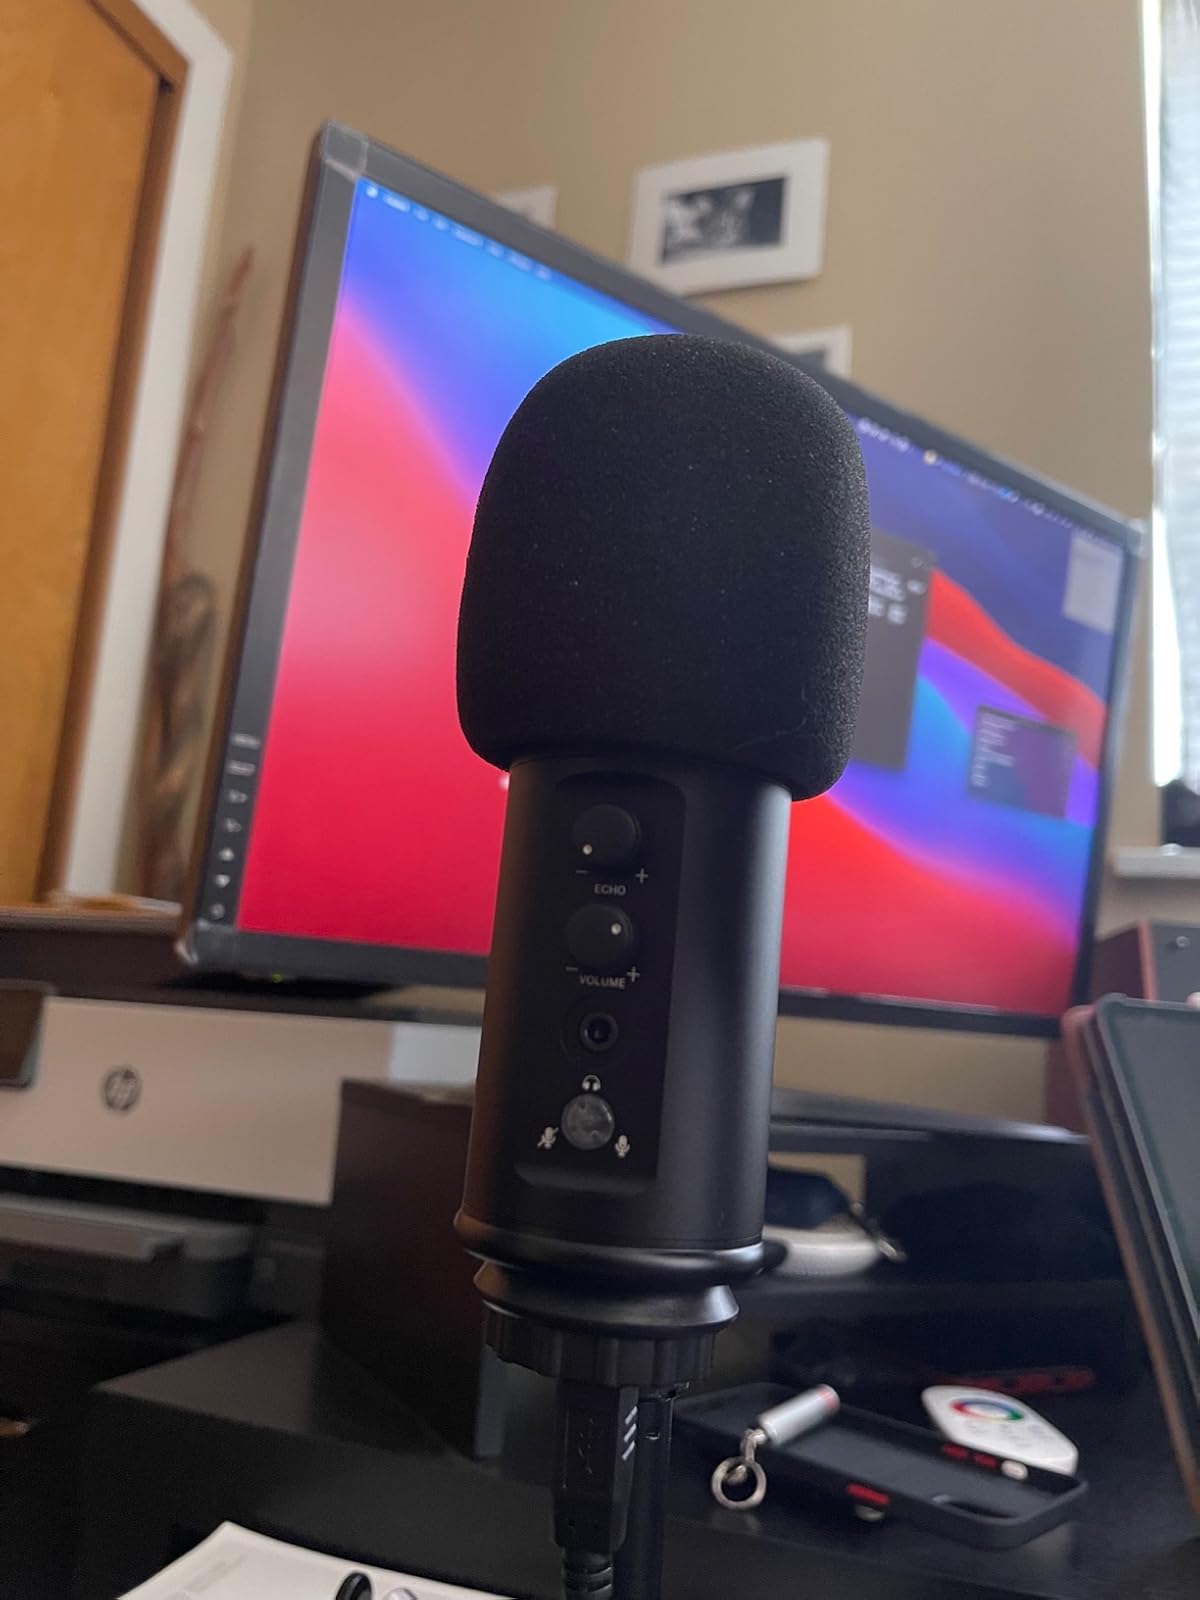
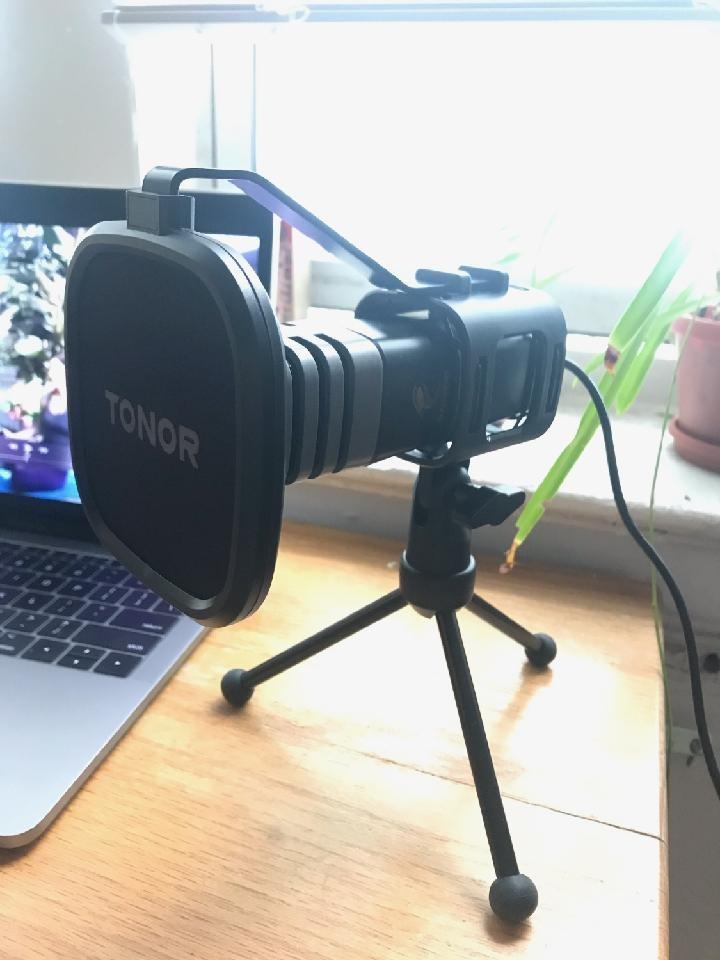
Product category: microphone
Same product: no